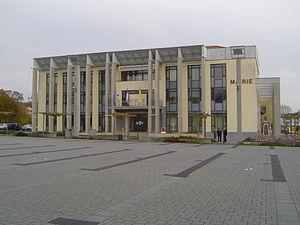
Stiring-Wendel - La mairie
Stiring-Wendel est une commune française de l'agglomération de Forbach, située dans le département de la Moselle en région Grand Est. Le territoire de la commune, d'une superficie de seulement trois cent soixante hectares, est limitrophe de l'Allemagne.